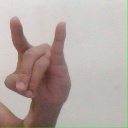
अक्षर: च